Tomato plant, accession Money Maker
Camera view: bottom (45 deg); turntable rotation: 210 degrees
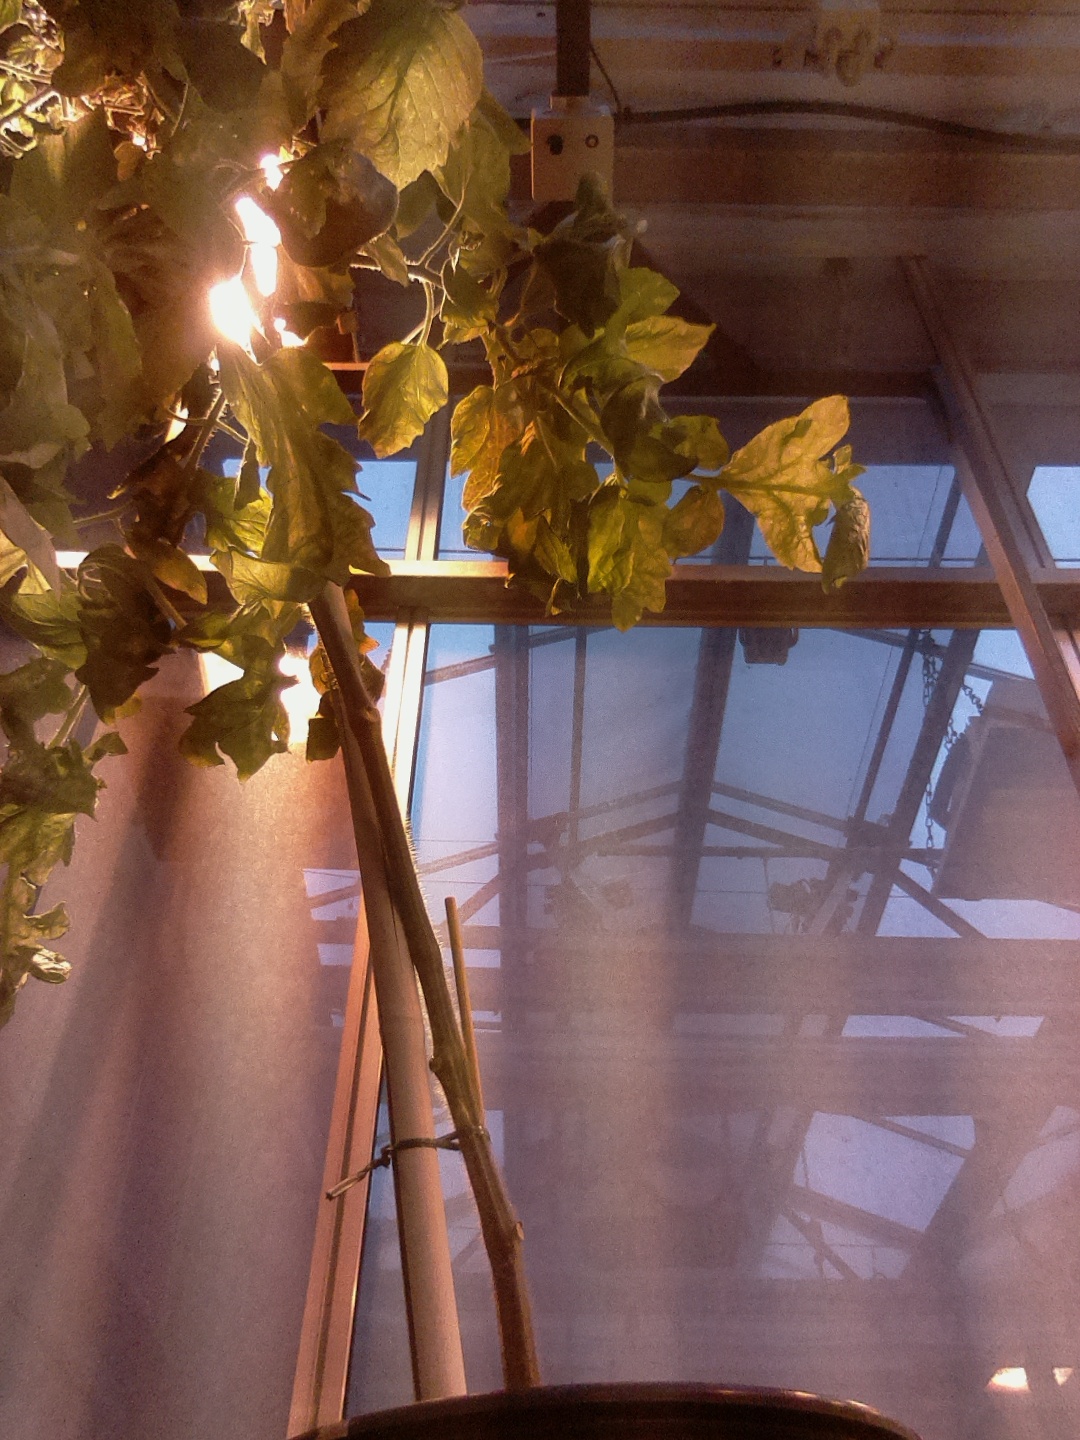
BBCH growth stage 74: 40%-50% of final fruit size